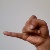
The image shows a hand gesture representing the letter 'J' in Indian Sign Language.